Didier Drogba

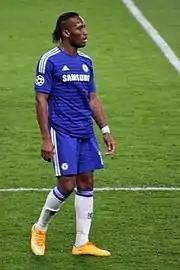
Sponsored by Nike and sporting their Nike Mercurial Vapor boots, Drogba teamed up with Nike and U2 frontman Bono to support an AIDS charity.

Drogba was married to Lalla Diakité, a Malian woman whom he met in Paris, and the couple had three children together. His eldest son, Isaac, was born in France in 1999, grew up in England, and played in the Chelsea academy system. He signed for French club Guingamp in February 2018. Drogba has two younger brothers who are also footballers: Joël and Freddy Drogba. Freddy, born in 1992, played in French Ligue 1 side Dijon FCO. He is a devout Roman Catholic. His uncle Michel Goba was a professional footballer and Ivorian international. His cousin Kévin Goba (Michel's son) was also a professional footballer who played in the lower leagues of France. In a statement posted on Instagram in January 2021, Drogba confirmed his divorce with his wife Lalla, stating that they had a mutual agreement. “I'm not in the habit of discussing my private life. But because of speculation in the media today, I can confirm that sadly, after 20 years together, Lalla and I took the difficult decision to separate last year... We remain very close and our main priorities have been to protect our children and our family's private life. May God bless you.”